Toni Myers

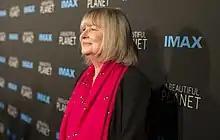
Toni Myers during the world premiere of the film "A Beautiful Planet"

Toni Myers (29 September 1943 – 18 February 2019) was a Canadian film editor, writer, director, and producer, best known for her 3D IMAX work. Her most recent film was 2016's "A Beautiful Planet".